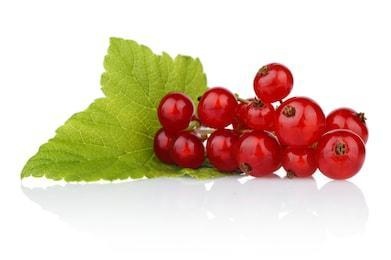
Label: redcurrant